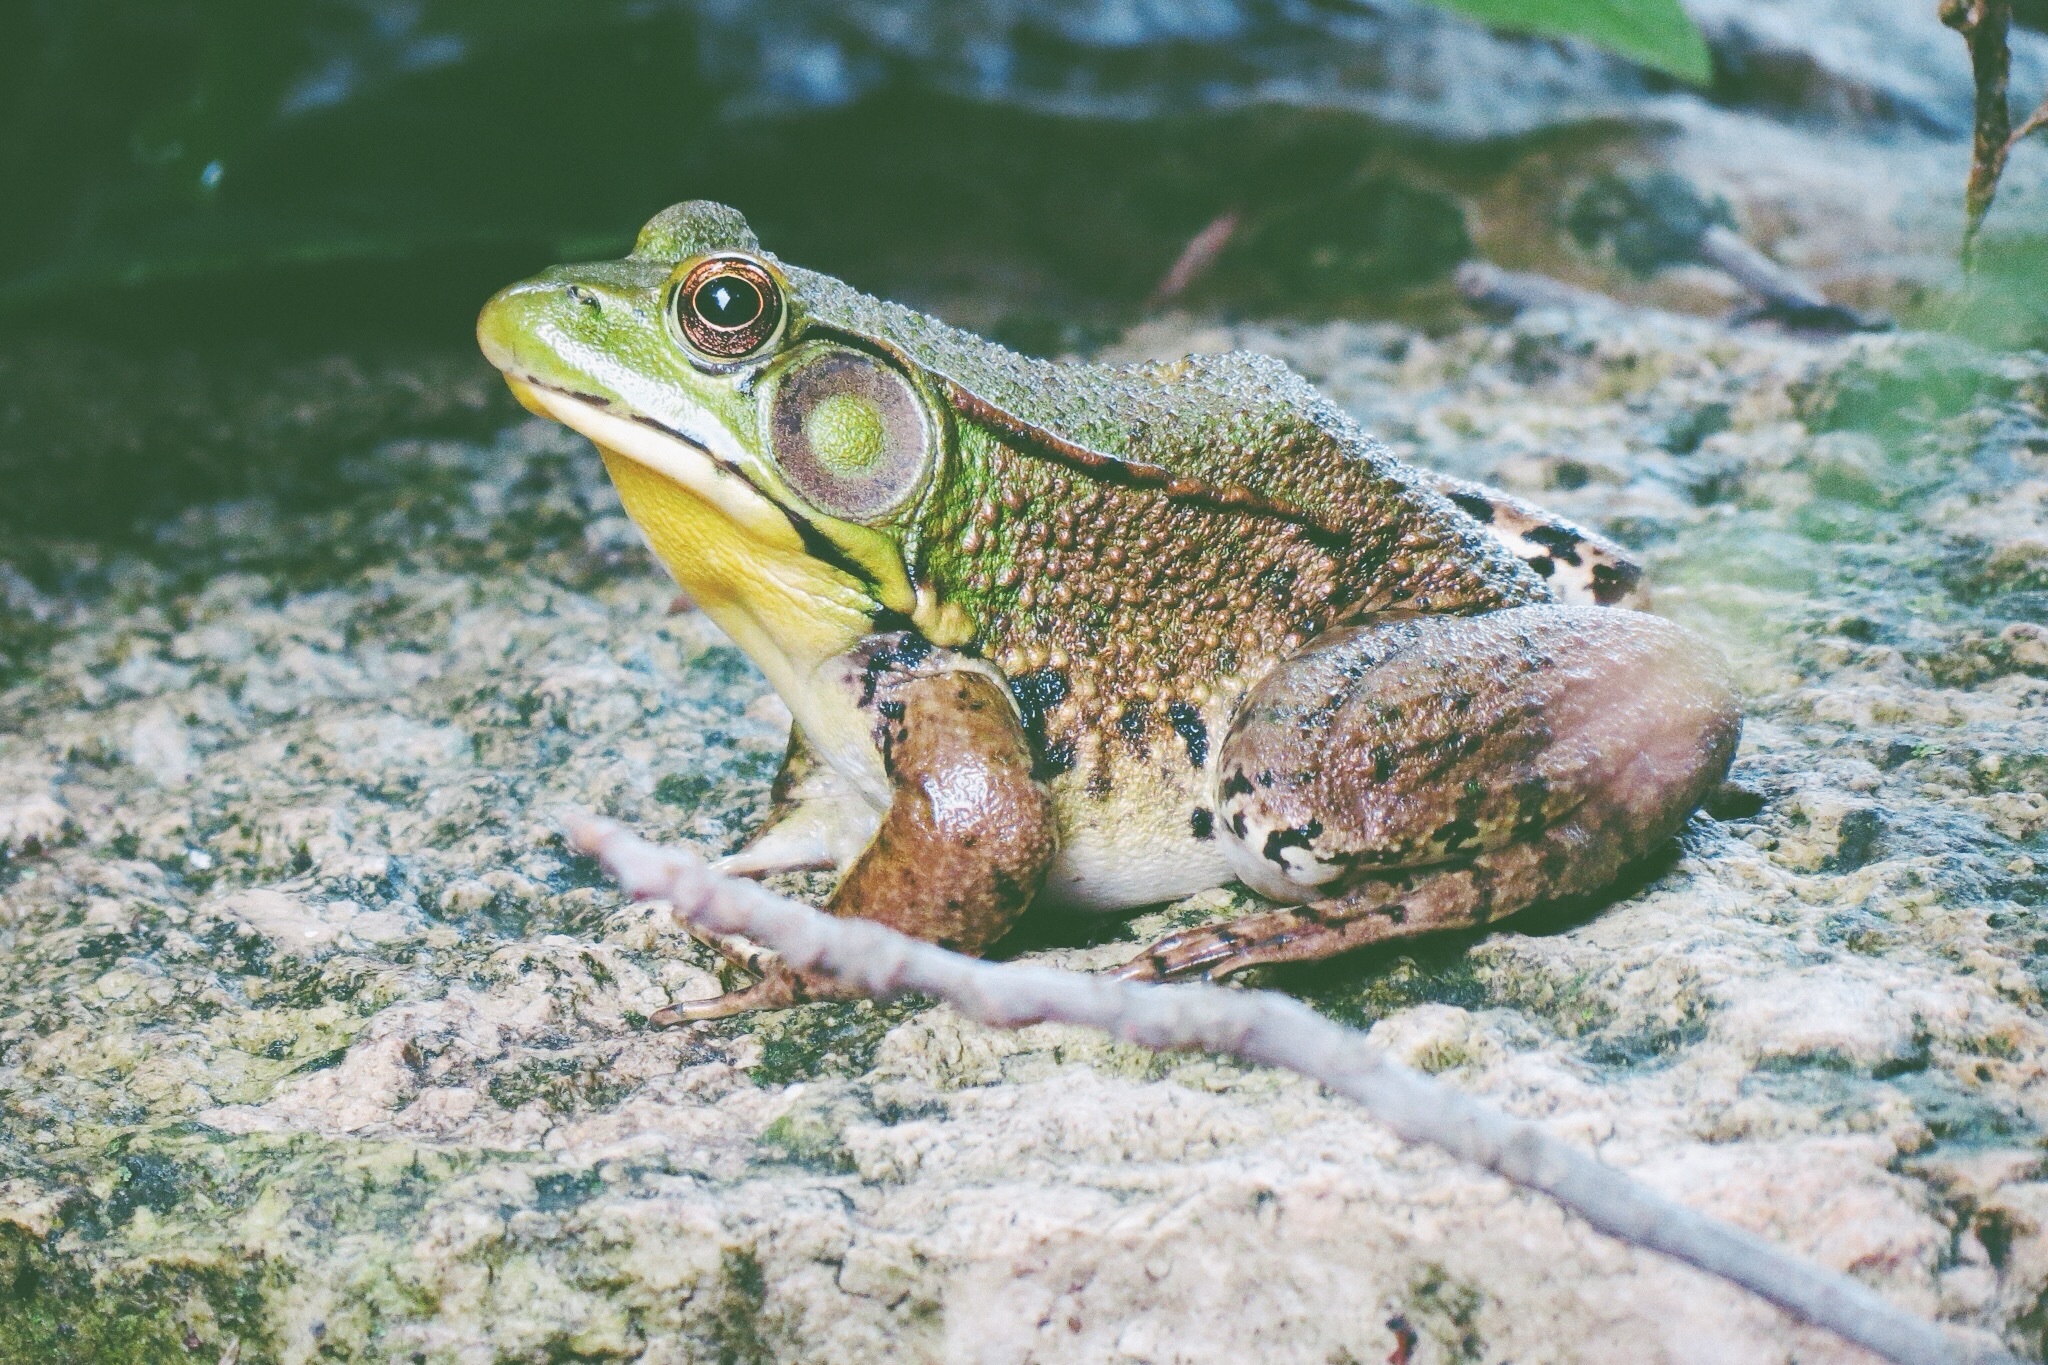
wildlife, biology, frog, toad, amphibian, fauna, vertebrate, bullfrog, ranidae, marine biology